Marvin Peersman

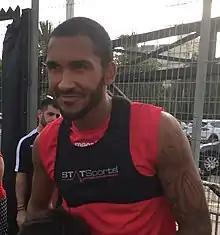
Peersman with Hapoel Tel Aviv in 2018

Marvin Peersman (born 10 February 1991) is a Belgian professional footballer who plays as a left-back for Dutch club Groningen.